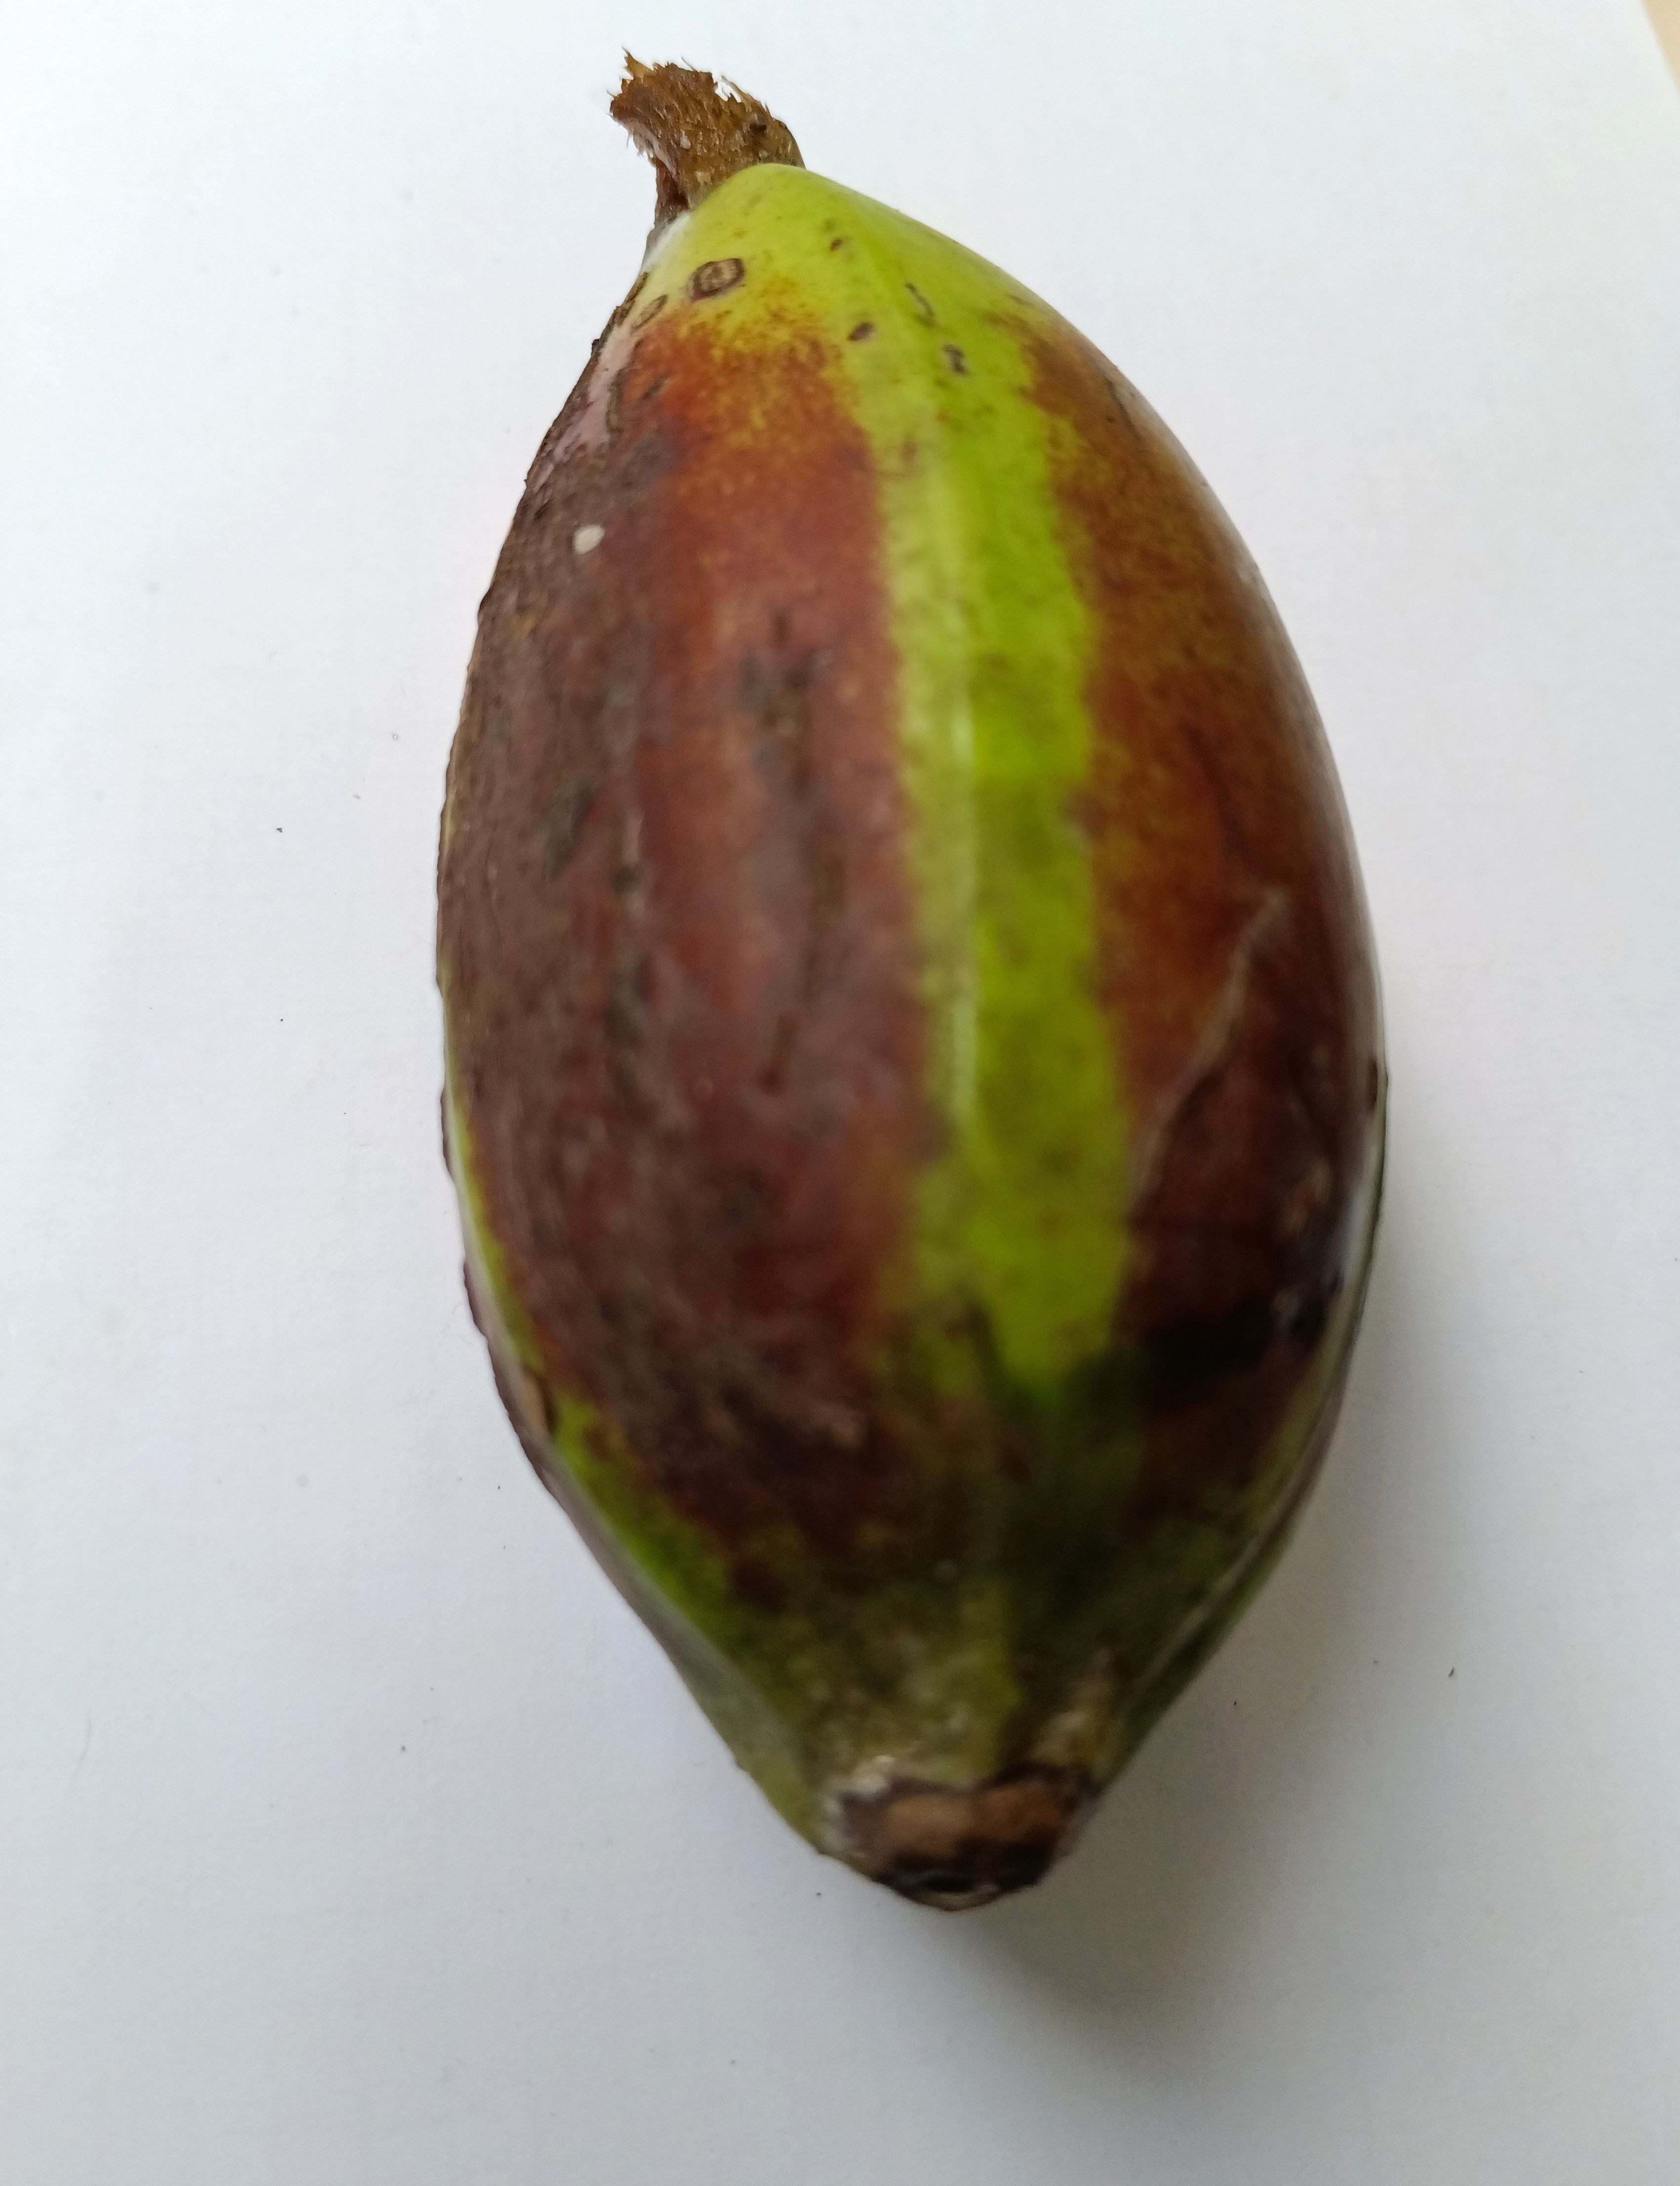
Banana variety: Bichi